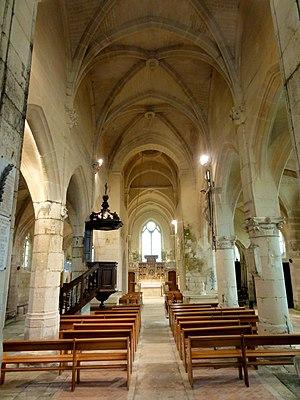
Intérieur de l'église - voir titre.
L'église Saint-Quentin est une église catholique paroissiale située à Nucourt, en France. Comme pour beaucoup d'autres églises vexinoises, le plan rectangulaire d'apparence simple et la relative homogénéité des élévations extérieures, imputable à la réfection d'une bonne partie de fenêtres, cachent en réalité un édifice complexe d'une grande diversité stylistique. L'église de Nucourt se singularise surtout par son implantation loin de toute habitation, et par ses deux clochers issus de deux époques différentes. Le clocher-porche occidental, inachevé, est de style Renaissance, et date de 1560 environ. Le clocher en bâtière central est de style gothique primitif, et date des alentours de 1175. Il peut être considéré comme l'archétype des clochers gothiques du Vexin. Sa base et le croisillon sud sont un peu antérieurs, et constituent les parties les plus anciennes de l'église.